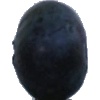
Label: blueberry